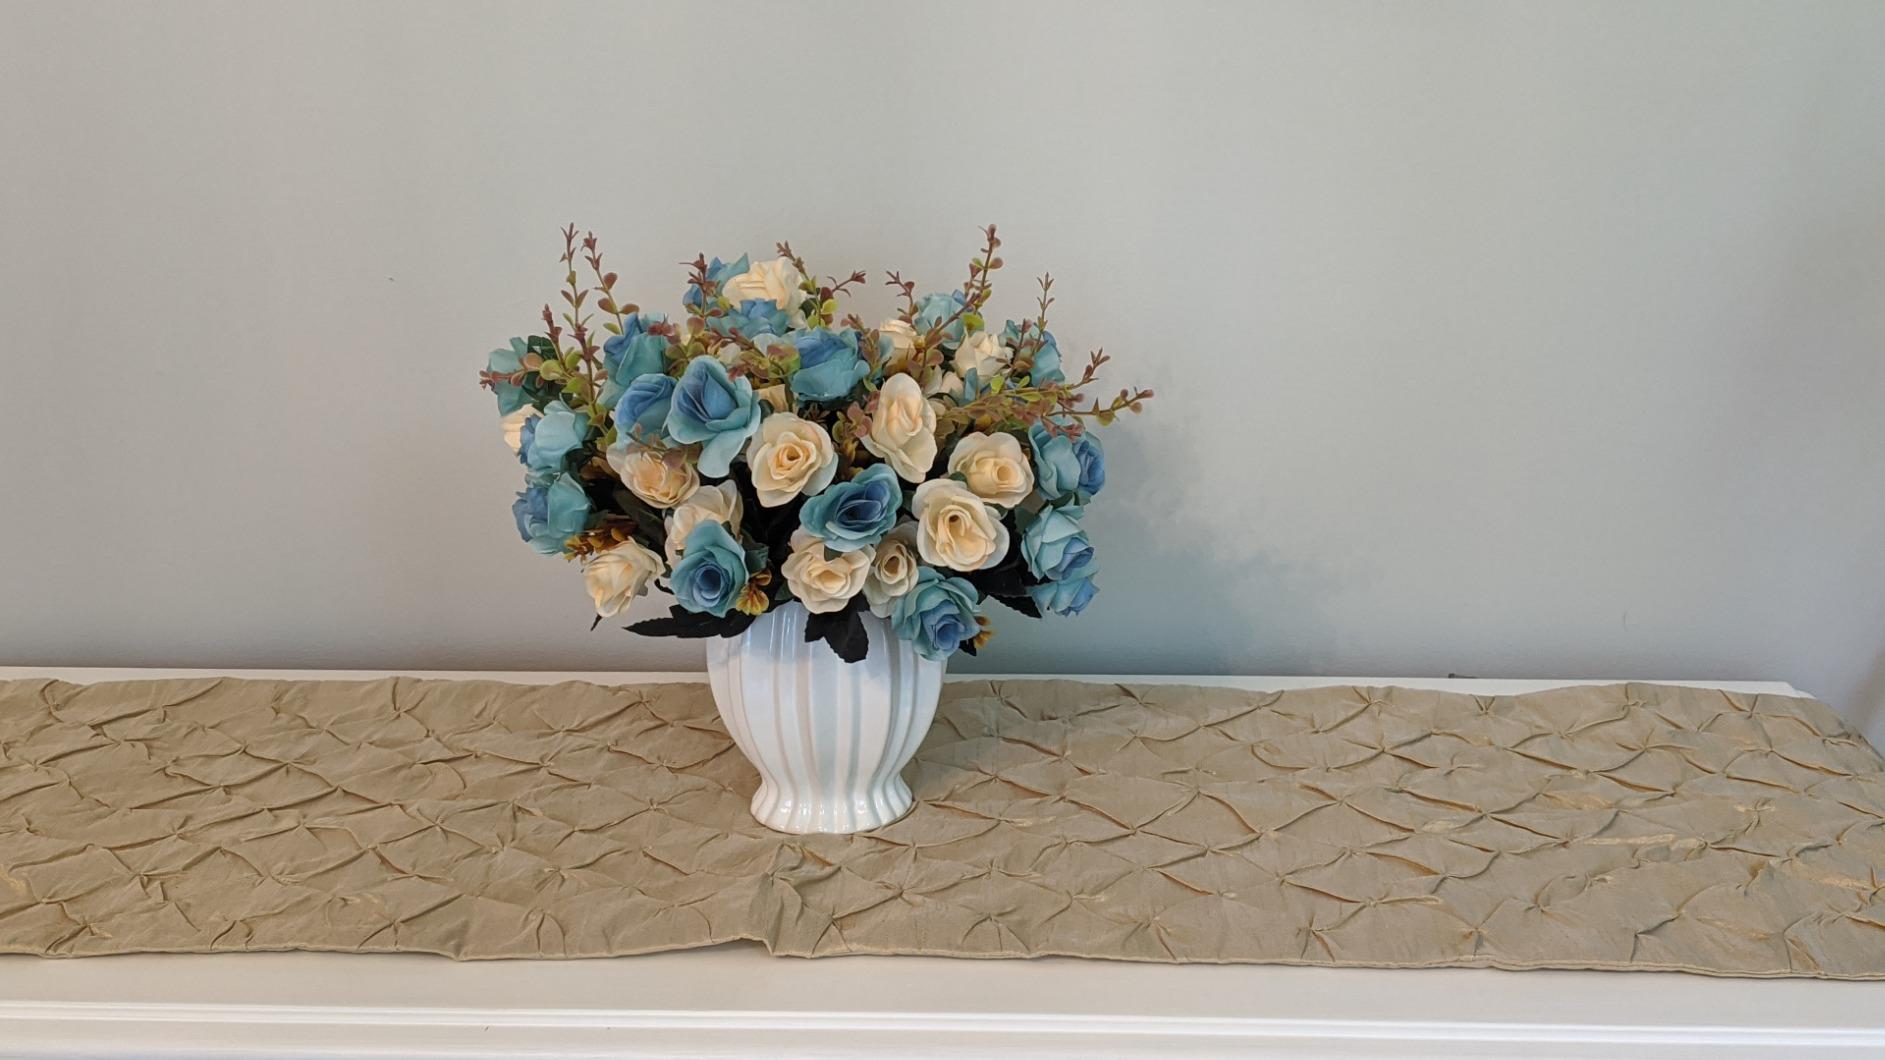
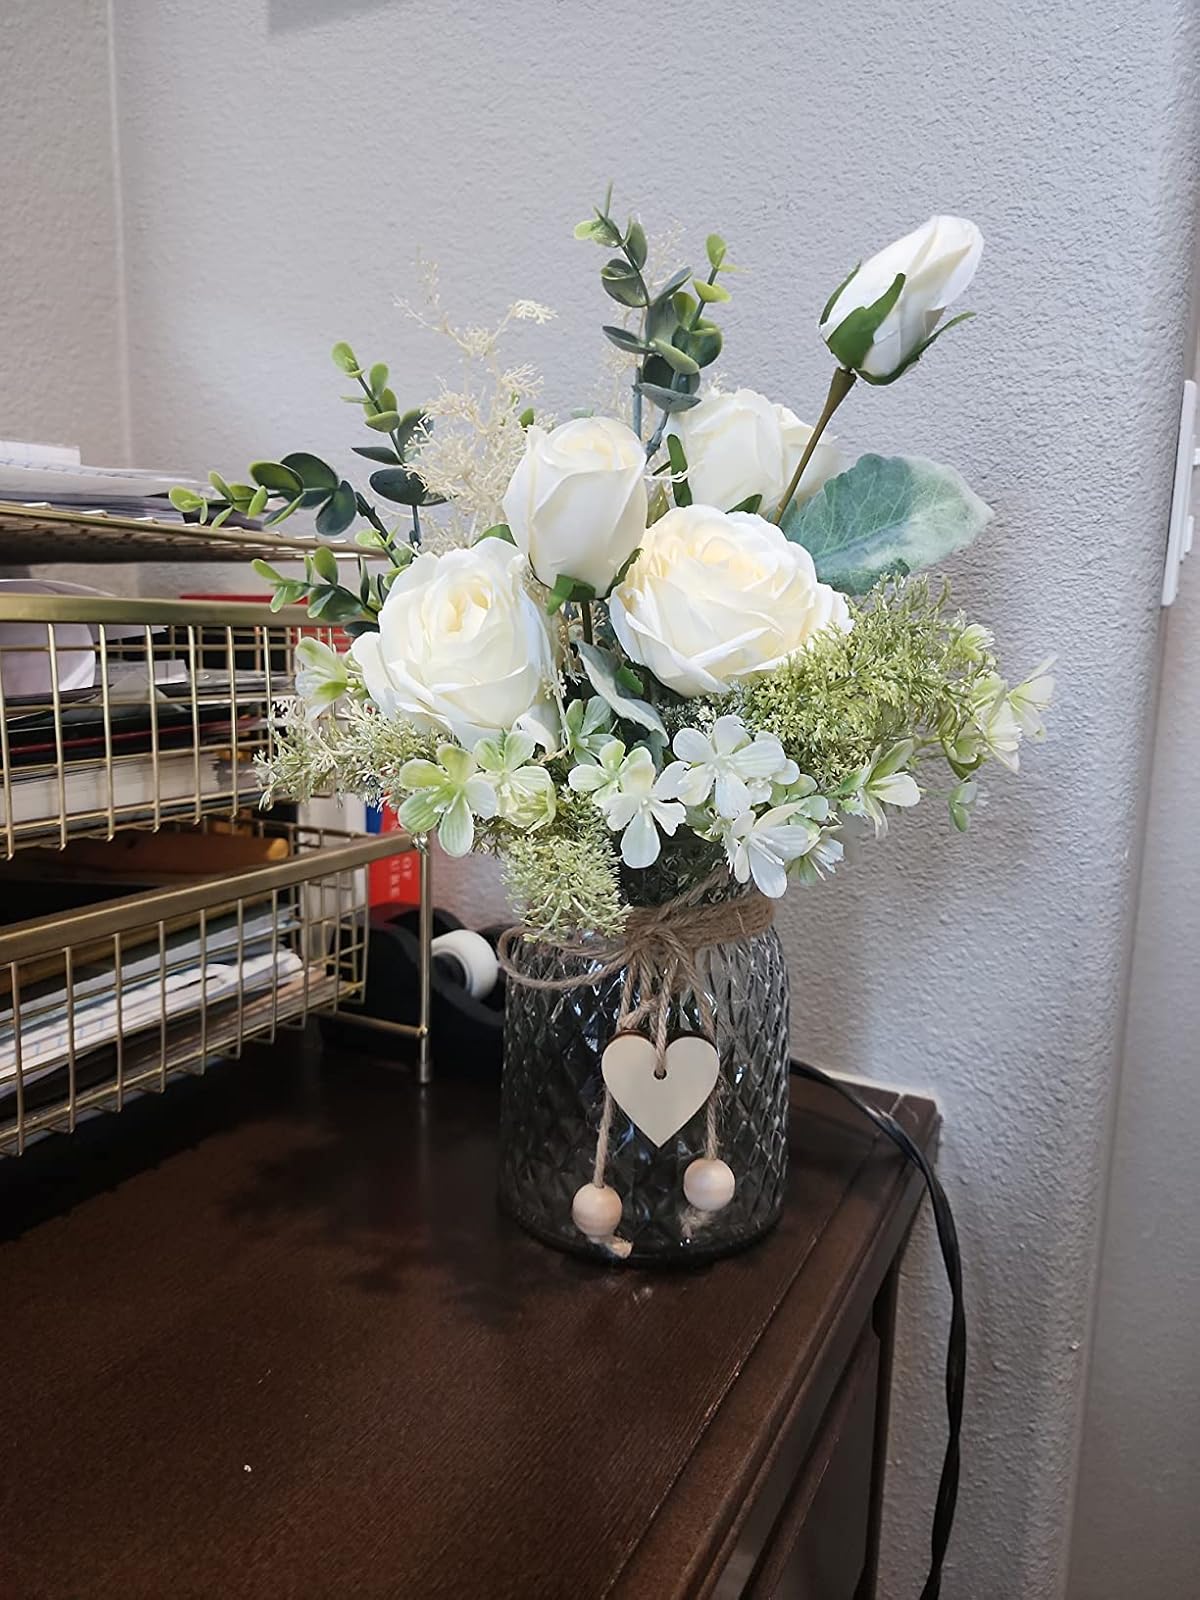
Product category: vase
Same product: no